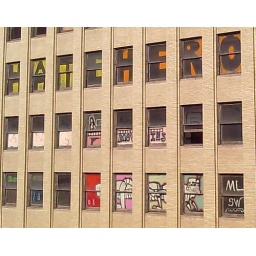
Interesting graffiti in the windows of the abandoned office building across the street from the Financial District Garage in downtown Detroit.